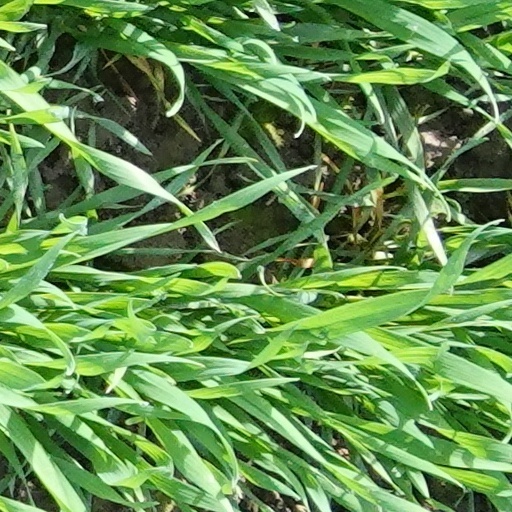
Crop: wheat